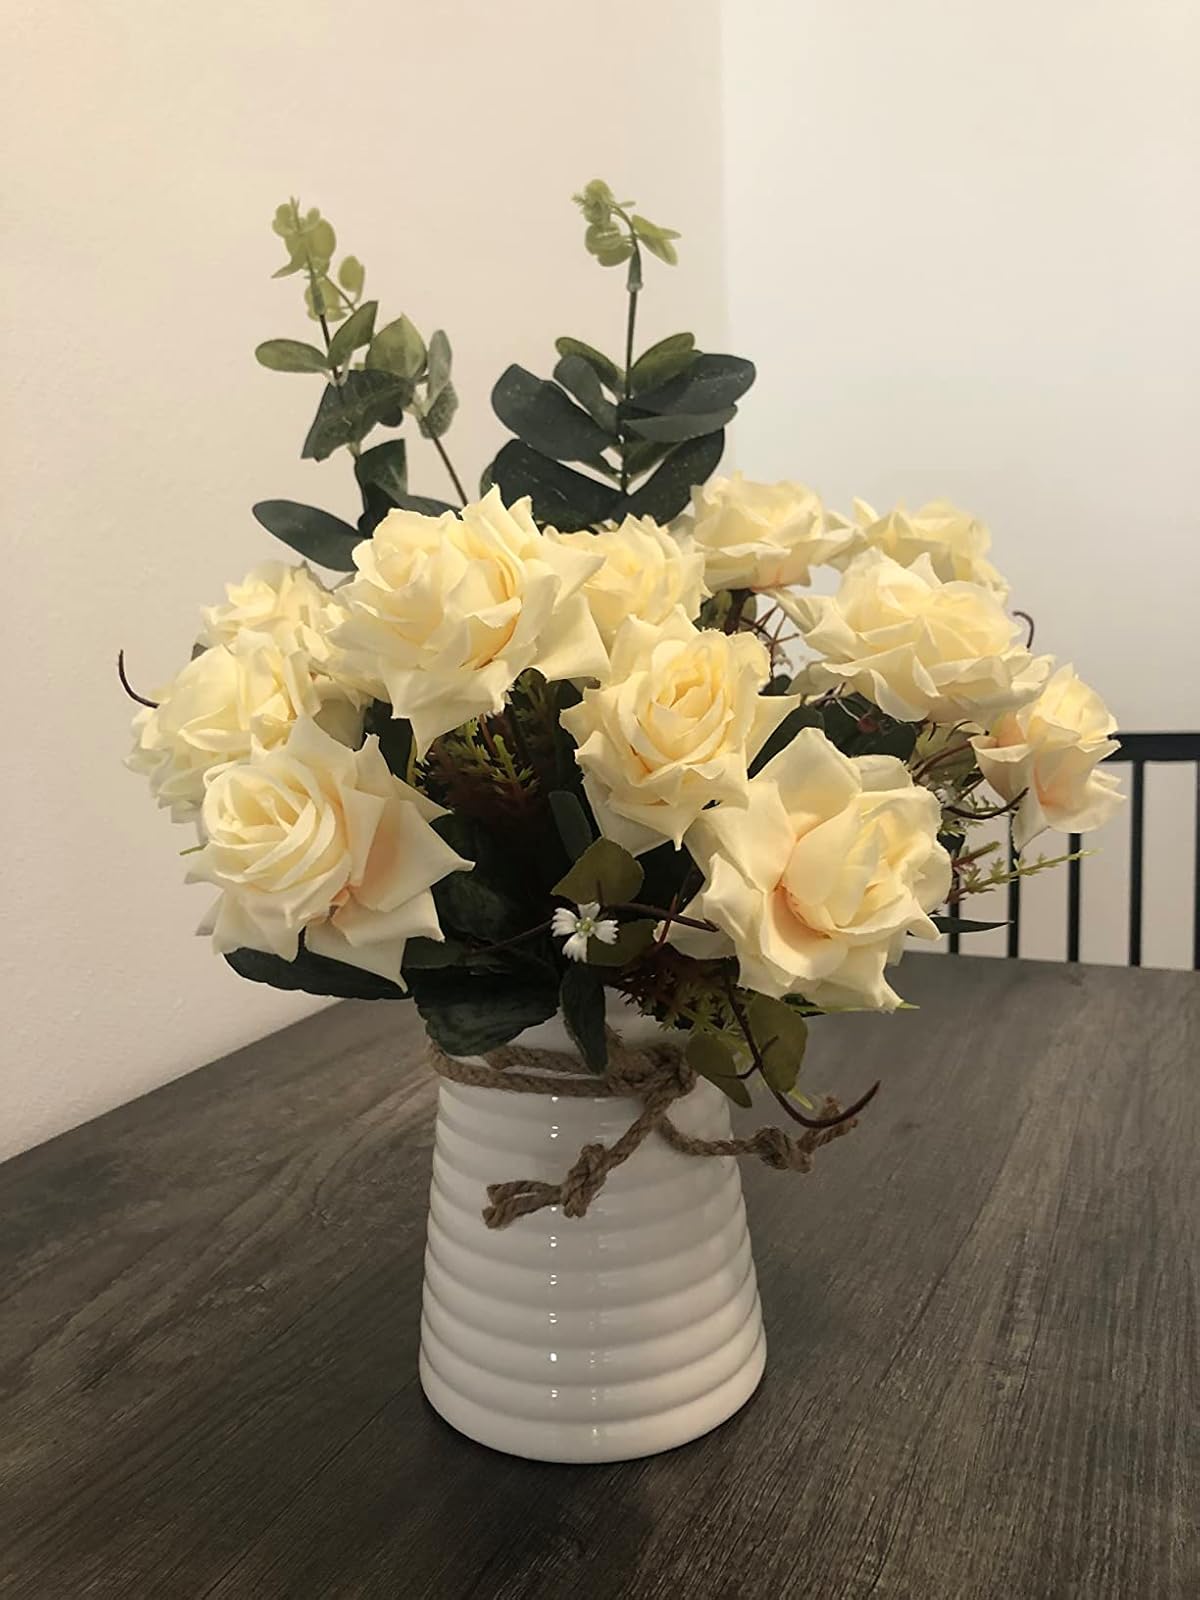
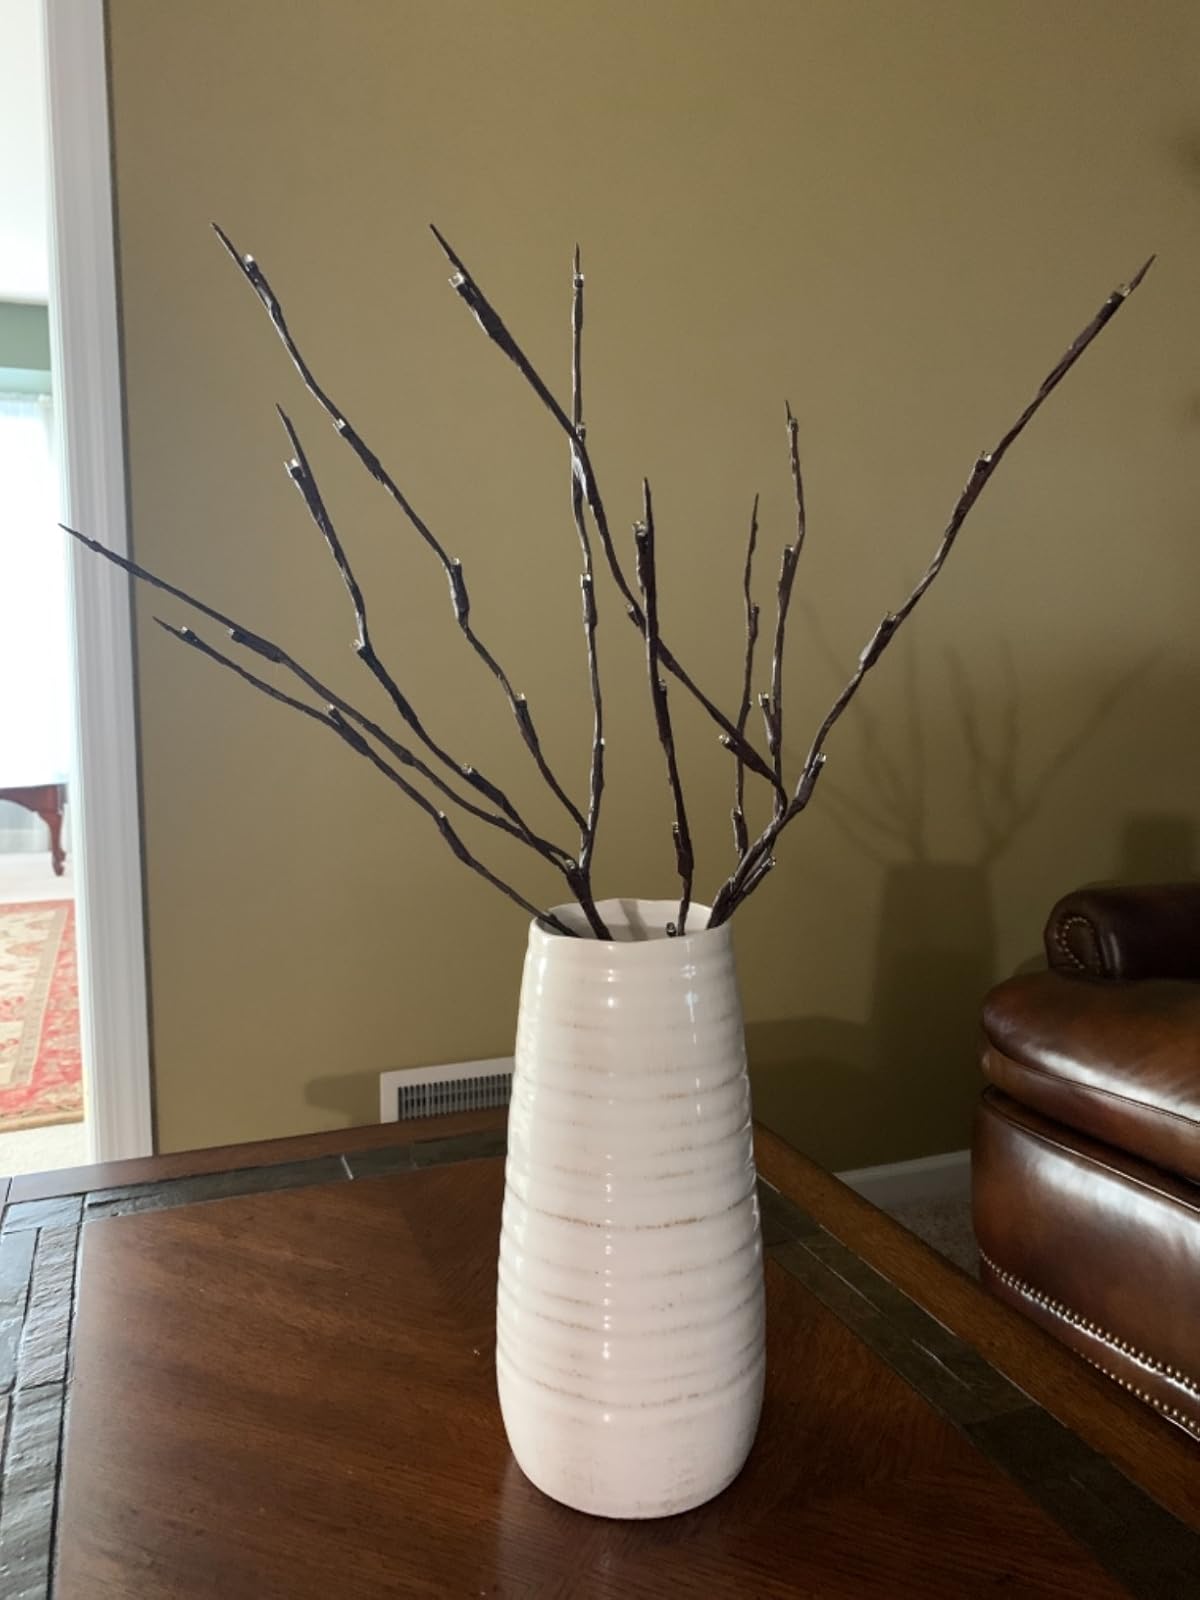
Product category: vase
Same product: no